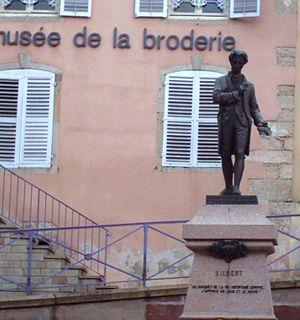
Nicolas Joseph Florent Gilbert, né le 15 décembre 1750 dans le sud du duché de Lorraine à Fontenoy-le-Château, mort le 16 novembre 1780 à Paris, est un poète lorrain francophone.
Fontenoy-le-Château est une commune française de Lorraine, située dans le département des Vosges, en région Grand Est. Elle appartient à la communauté d'agglomération d'Épinal.